A. Monem Mahjoub

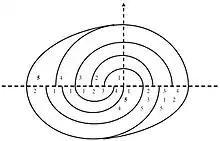
Afroasiatic progression

Mahjoub has endeavoured, through books published later, to support the theoretical hypothesis demonstrated in his "Pre-language". He tracked and memorized phonetic changes that overlapped the Afroasiatic languages, by comparing Sumerian, Akkadian, Arabic and ancient Egyptian. He concluded that the Sumerian and Akkadian superposition is more than borrowed vocabulary, popularized as a result of the representation of the two languages in the same cuneiform writing, but that the Sumerian syllables are an embedded substratum in Akkadian and Arabic. He has also concluded that there are Afroasiatic arrays descended from the Sumerian, and that the Sumerian single and dual syllables are inherent in Akkadian, Arabic, Egyptian and other Afroasiatic languages and spoken dialects.